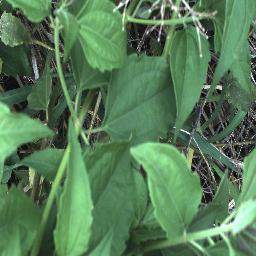
Label: siam_weed